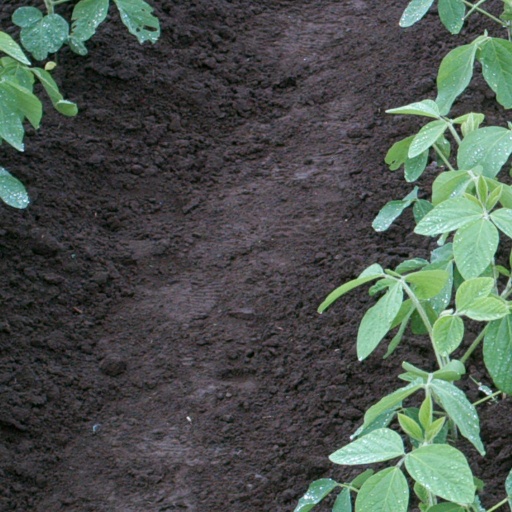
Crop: soybean